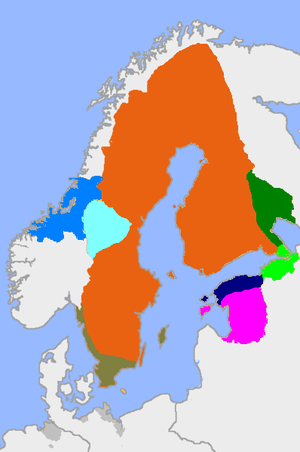
Freden i Stolbova
Sverige 1658      Det egentlige Sverige      Kexholms län      Ingermanland      Estland      Livland
Freden i Stolbova blev indgået den 17. februar 1617 mellem Sverige og Rusland og afsluttede den Ingermanlandske krig 1610-1617.